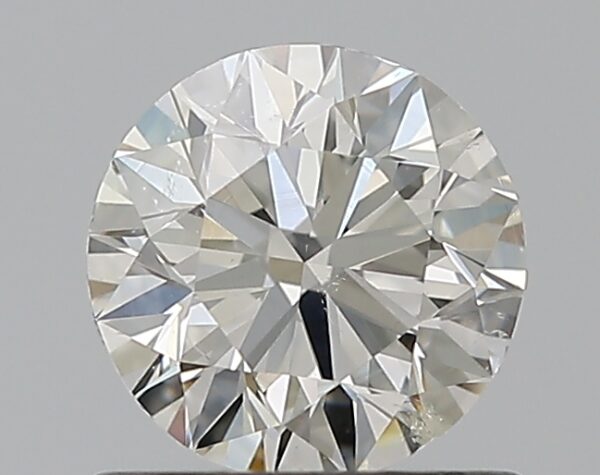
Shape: round
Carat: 0.7
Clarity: SI1
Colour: H
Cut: EX
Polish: EX
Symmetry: VG
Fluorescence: N
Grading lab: GIA
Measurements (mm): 5.66 x 5.7 x 3.54